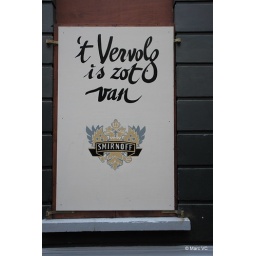
a handpainted advertissement on the exterior wall of a bar in Antwerp